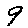
Label: 9